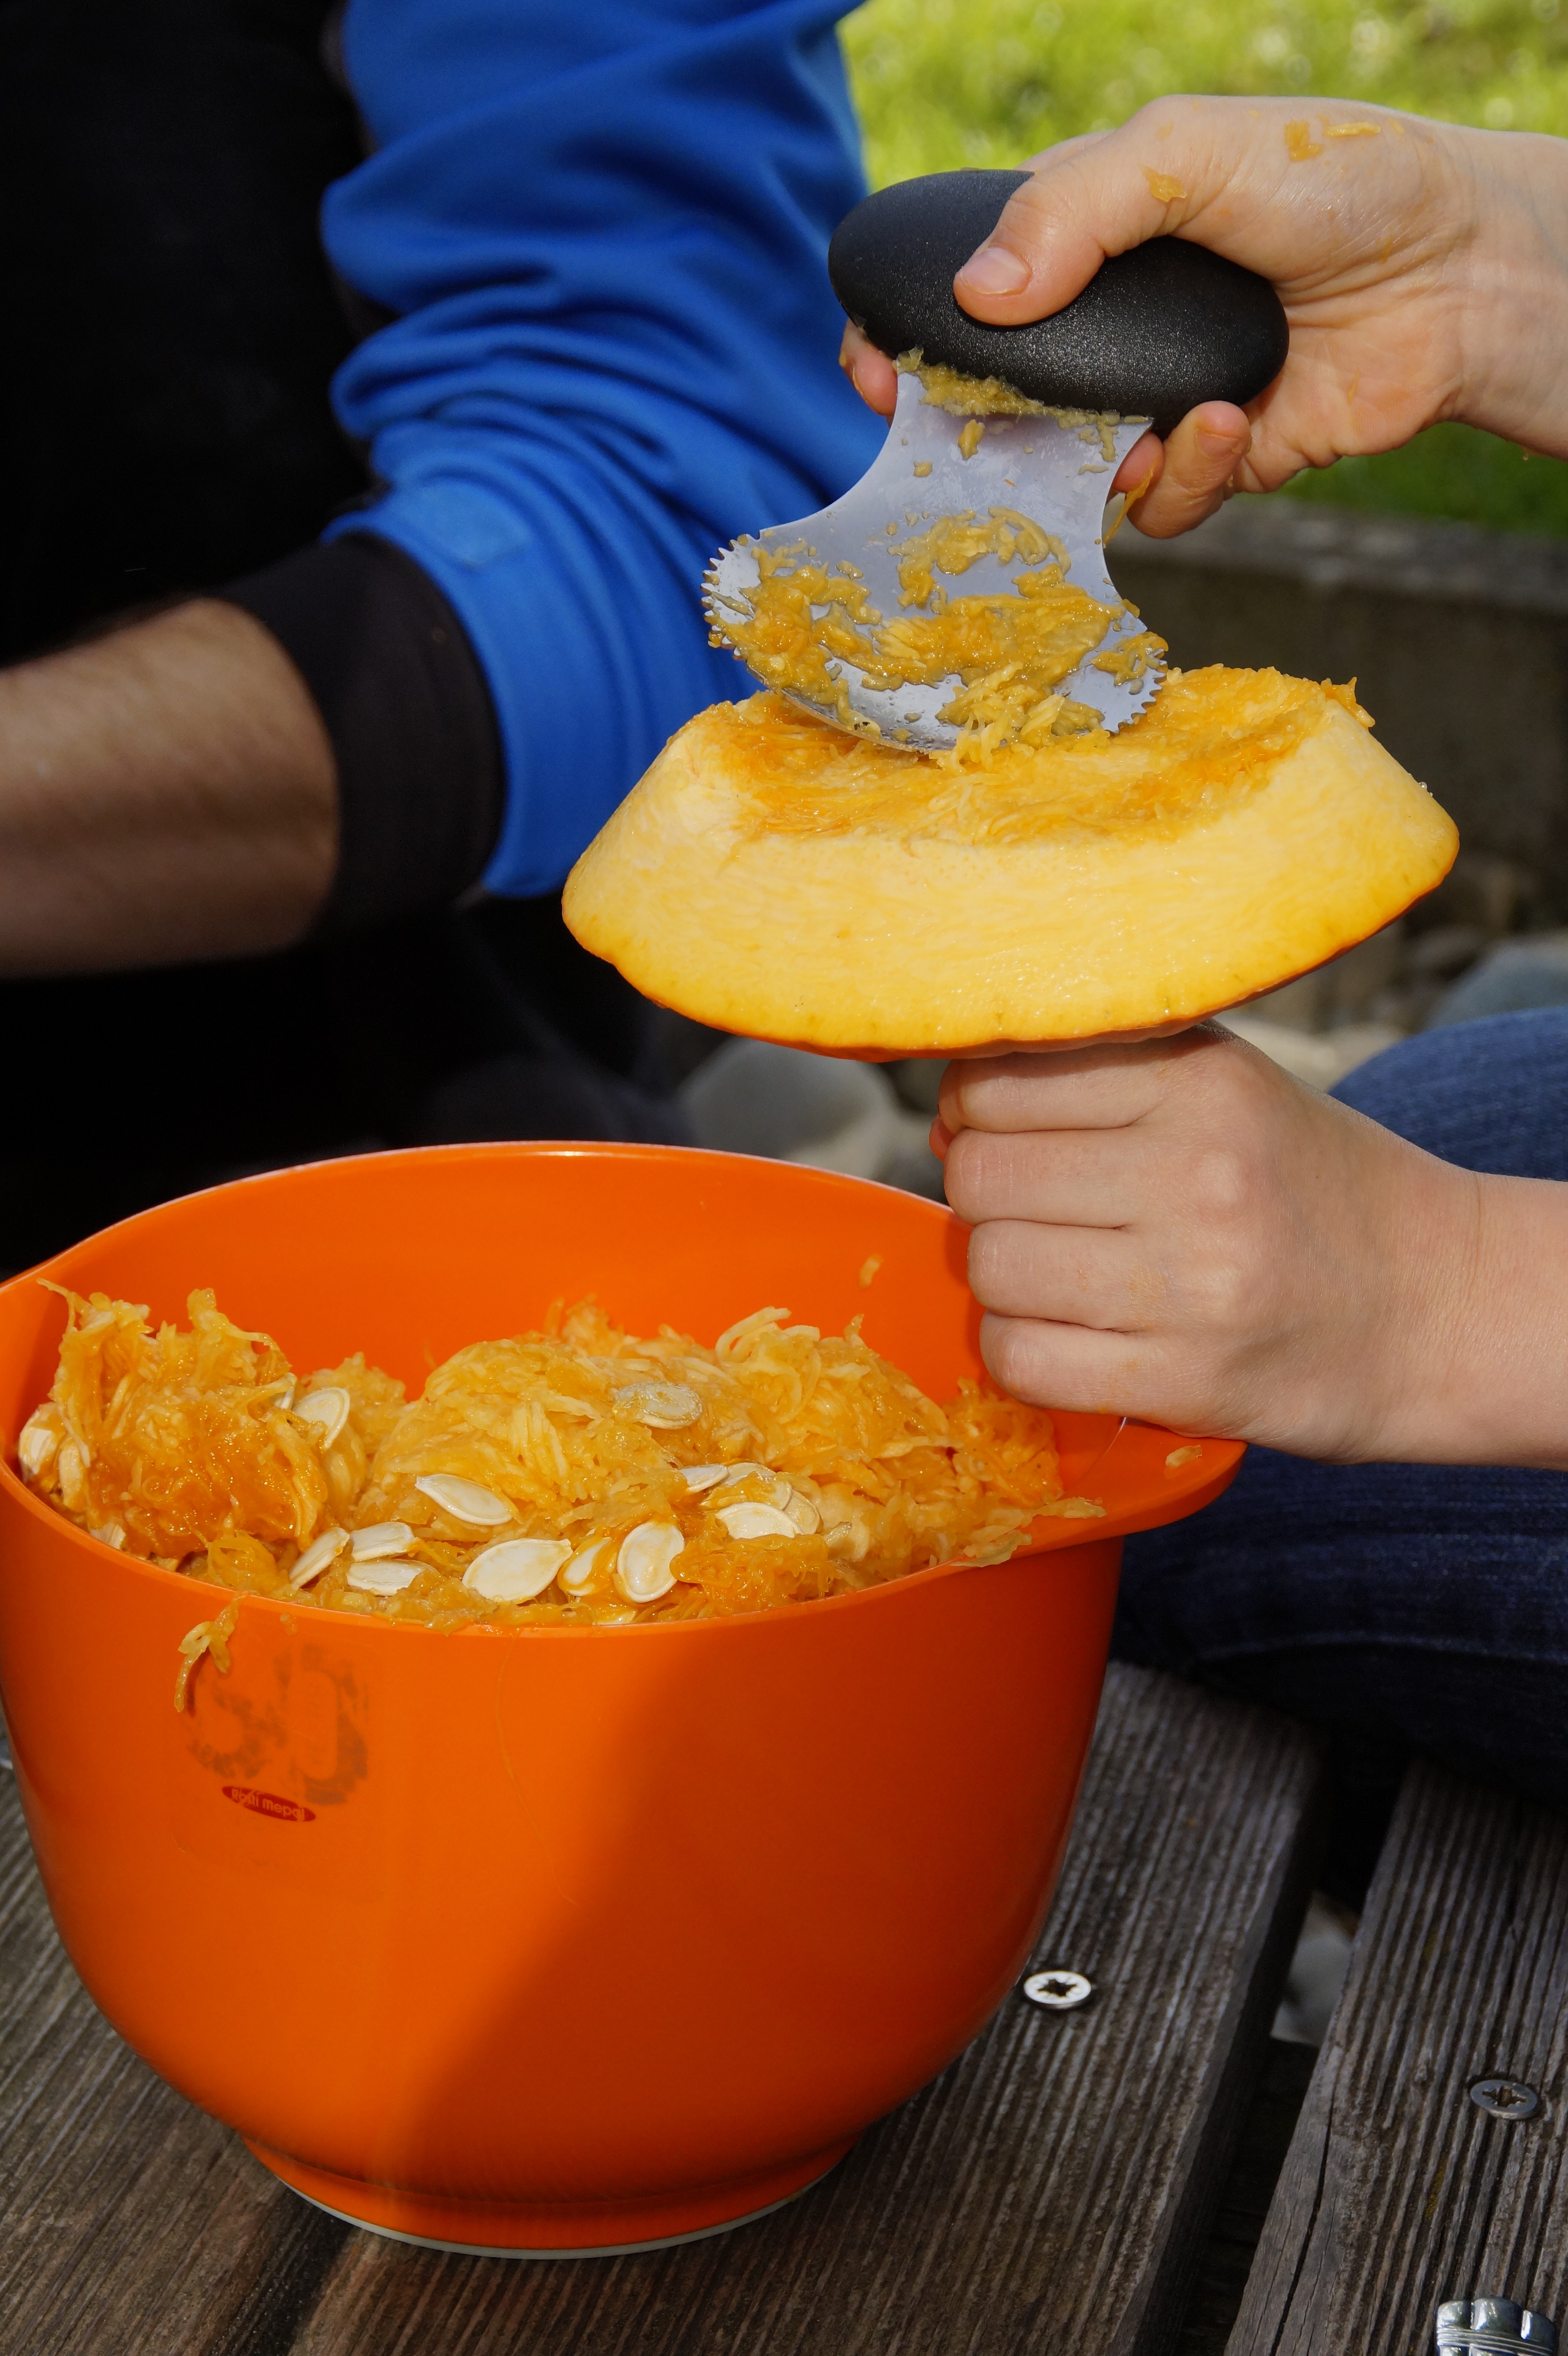
plant, fruit, interior, tool, orange, dish, food, cooking, produce, autumn, pumpkin, halloween, child, empty, breakfast, baking, carve, jack o lantern, vegetables, lid, october, inner, pumpkin ghost, trick or treat, autumn decoration, remove, 31 october, halloweenkuerbis, hollow out, flowering plant, carving pumpkin, carve pumpkin ghost, diy pumpkin ghost, scrape off, land plant